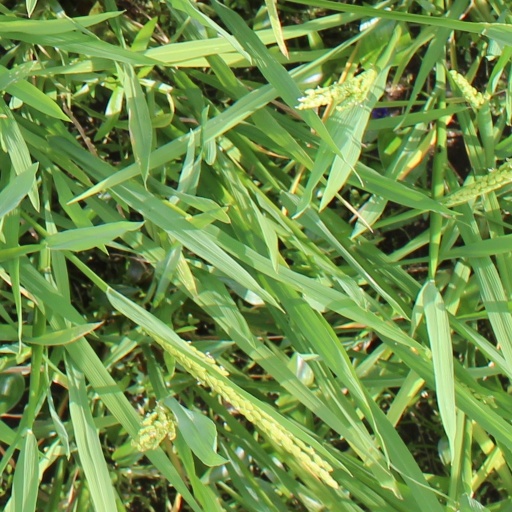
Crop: rice